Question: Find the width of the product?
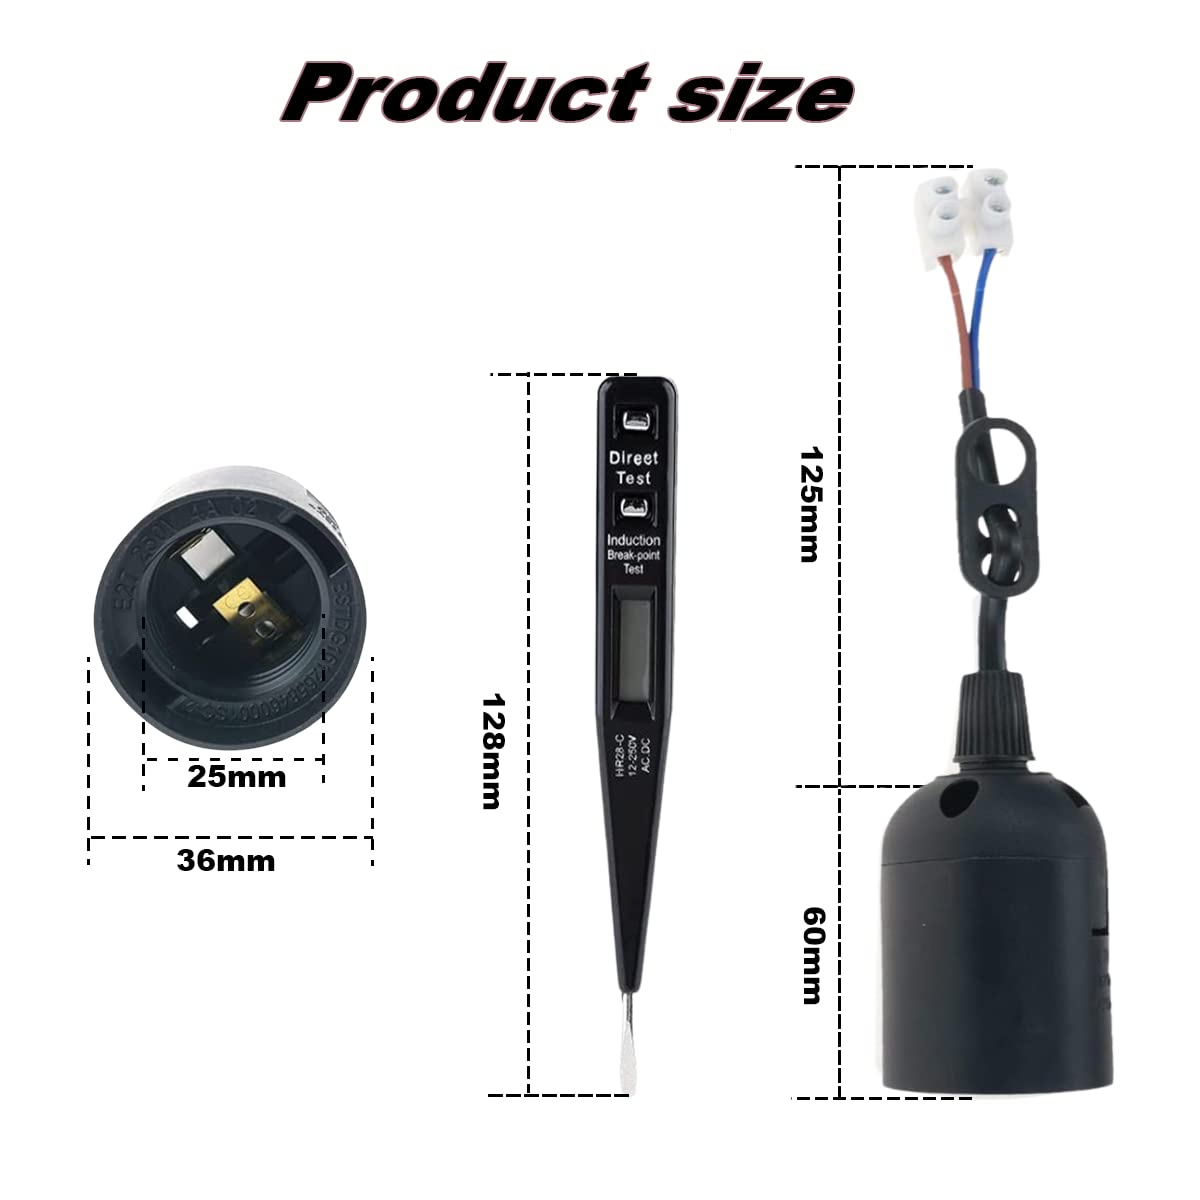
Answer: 36.0 millimetre